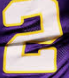
Number: 2